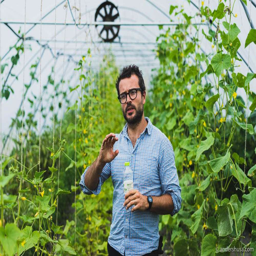
person giving us a tour of his farm